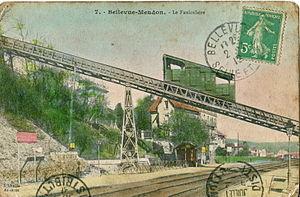
Carte postale ancienne éditée par Abeille à Asnières, n°7
Le funiculaire de Bellevue, situé à Meudon dans le département des Hauts-de-Seine, est un funiculaire aujourd'hui disparu qui reliait de 1893 à 1934 la gare de Bellevue - Funiculaire sur la Ligne de Puteaux à Issy-Plaine, à la gare de Bellevue, sur la ligne Paris - Montparnasse - Versailles.
Bellevue est un quartier de la ville de Meudon dans le département des Hauts-de-Seine. Le quartier est situé sur les hauteurs de Meudon, à proximité de la commune de Sèvres. Il est connu pour sa vue panoramique sur Paris et ses alentours.